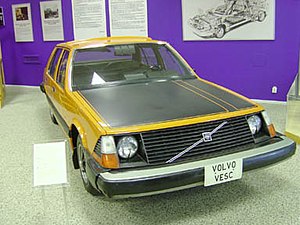
Volvo Museum / Galleri
Volvo Museum er et teknisk museum, der udstiller biler af mærket Volvo, som ligger i Göteborg i Sverige. Museet ejes og drives af bilproducenten Volvo. Blant de udstillede biler er ÖV 4, lastbiler og busser samt fartøjer fra Volvo Aero og Volvo Penta, samt Assar Gabrielsson og Gustaf Larson skriveborde fra firmaets opstart.